Desires of the Heart (2008 film)

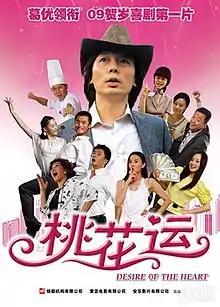
Film poster

Desires of the Heart is a 2008 Hong Kong romantic comedy film directed and written by Ma Liwen, starring Vivian Wu, Ge You, Fan Bingbing, and Cong Shan. The film was first released in China on 20 November 2008, and grossed over ¥20 million.